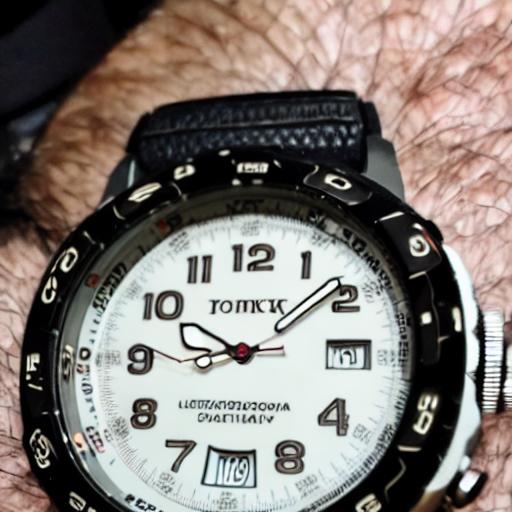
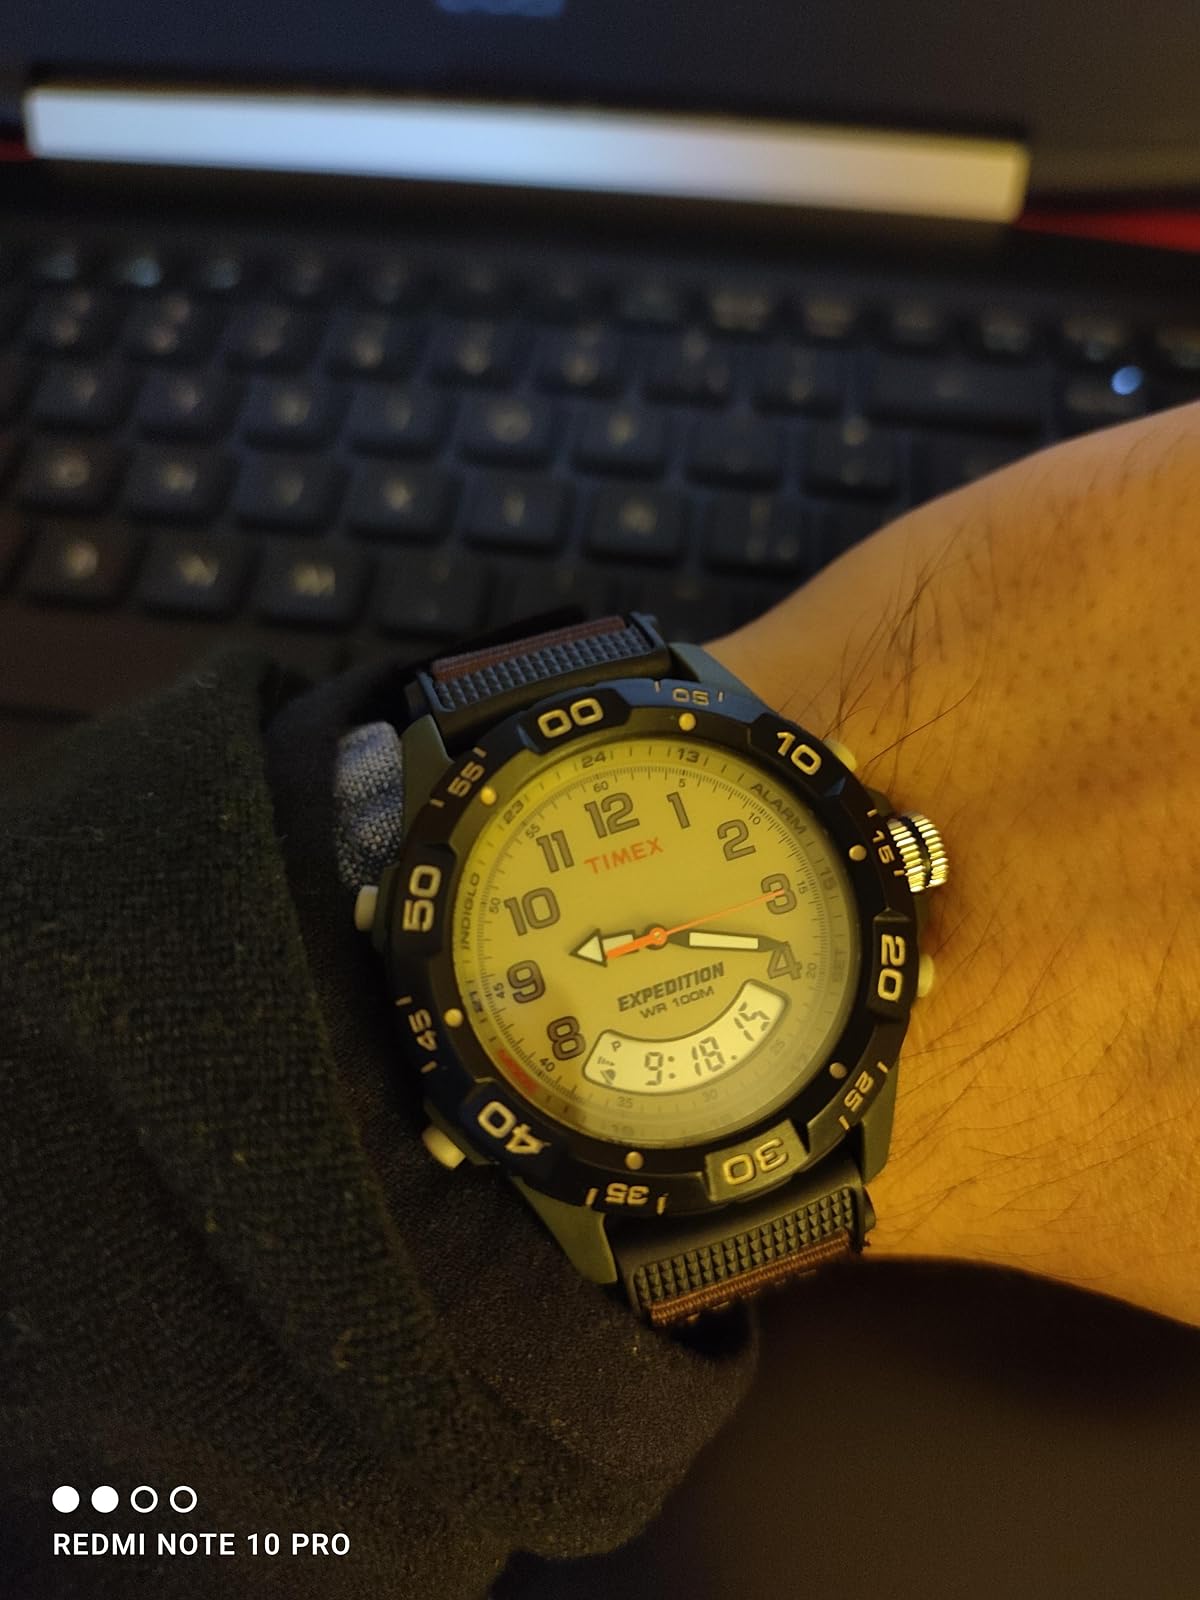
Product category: accessories_watch
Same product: no